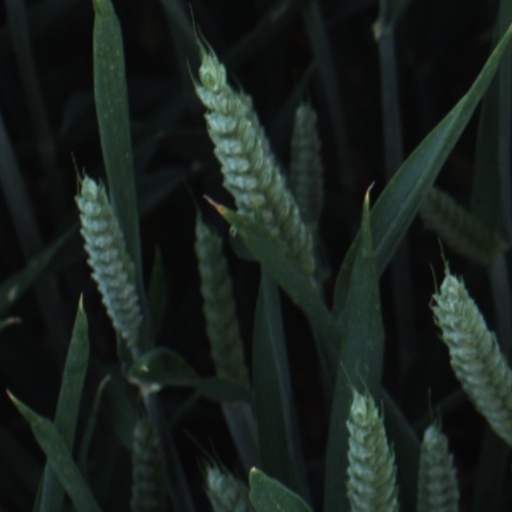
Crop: wheat